Escal'Atlantic

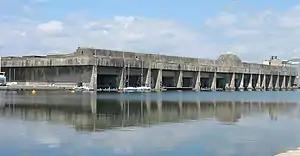
Modern day view of the Kriegsmarine Saint-Nazaire submarine base and site of the Escal'Atlantic museum

The museum opened on 22 April 2000. A total of of the former submarine base has been constructed into the Escal'Atlantic museum. The museum consists of a self-guided walking tour of around a 1 ½ hours through twenty areas of a traditional liner from the 1900s to the 1960s. The tour includes both the public areas such as staterooms, steerage, hairdressers, music rooms, a piano bar and dining room and the inner workings of a liner such as the engine room and captain's bridge. The museum has interactive features, audiovisual displays and "hands-on" devices, designed for family visits. Over 200 artefacts have been sourced from various ocean liners including the SS "Normandie" launched in 1935, and the SS "France" from 1961. In October 2012, the Escal'Atlantic closed briefly to renovate and redesign the walking tour through the museum and reopened on 1 July 2013.